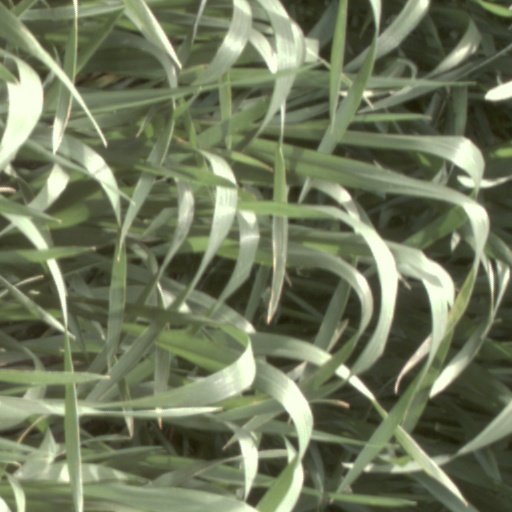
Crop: wheat